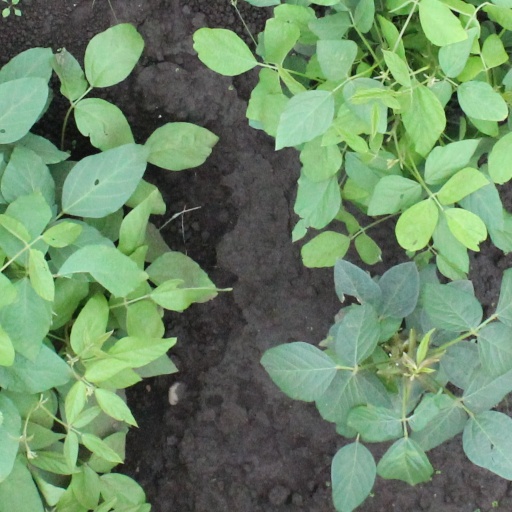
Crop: soybean